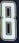
Number: 8